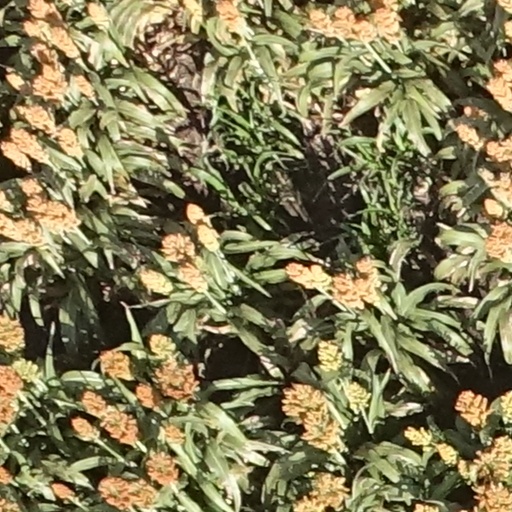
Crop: sorghum